1980 Dutch Grand Prix

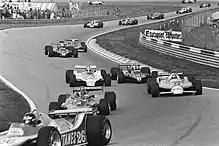
Drivers battling at the start behind the head of the race

The race was won by Brazilian driver, Nelson Piquet driving a Brabham BT49. The win was Piquet's second Formula One Grand Prix victory having taken his first win earlier the same year at the 1980 United States Grand Prix West. The win confirmed Piquet as being the major threat to Alan Jones' charge to the world championship crown. Piquet won by twelve seconds over French driver René Arnoux driving a Renault RE20. Less than half a second behind in third was another French driver Jacques Laffite (Ligier JS11/15).